Streptavidin

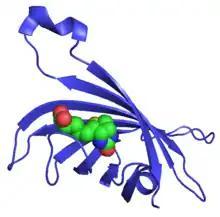
Monomeric streptavidin (ribbon diagram) with bound biotin (spheres);

Streptavidin is a 52 kDa protein (tetramer) purified from the bacterium "Streptomyces avidinii". Streptavidin homo-tetramers have an extraordinarily high affinity for biotin (also known as vitamin B7 or vitamin H). With a dissociation constant (K) on the order of ≈10 mol/L, the binding of biotin to streptavidin is one of the strongest non-covalent interactions known in nature. Streptavidin is used extensively in molecular biology and bionanotechnology due to the streptavidin-biotin complex's resistance to organic solvents, denaturants (e.g. guanidinium chloride), detergents (e.g. SDS, Triton X-100), proteolytic enzymes, and extremes of temperature and pH.